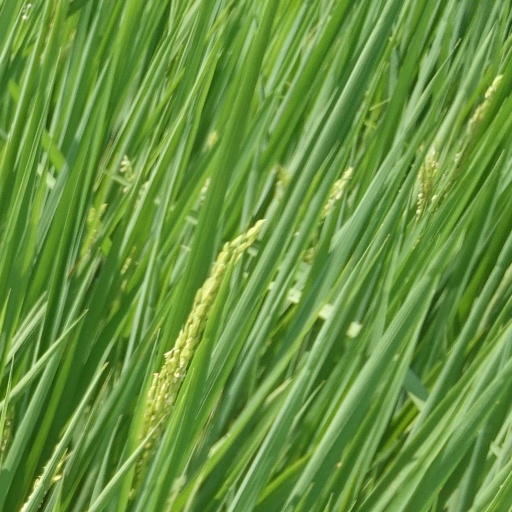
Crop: rice